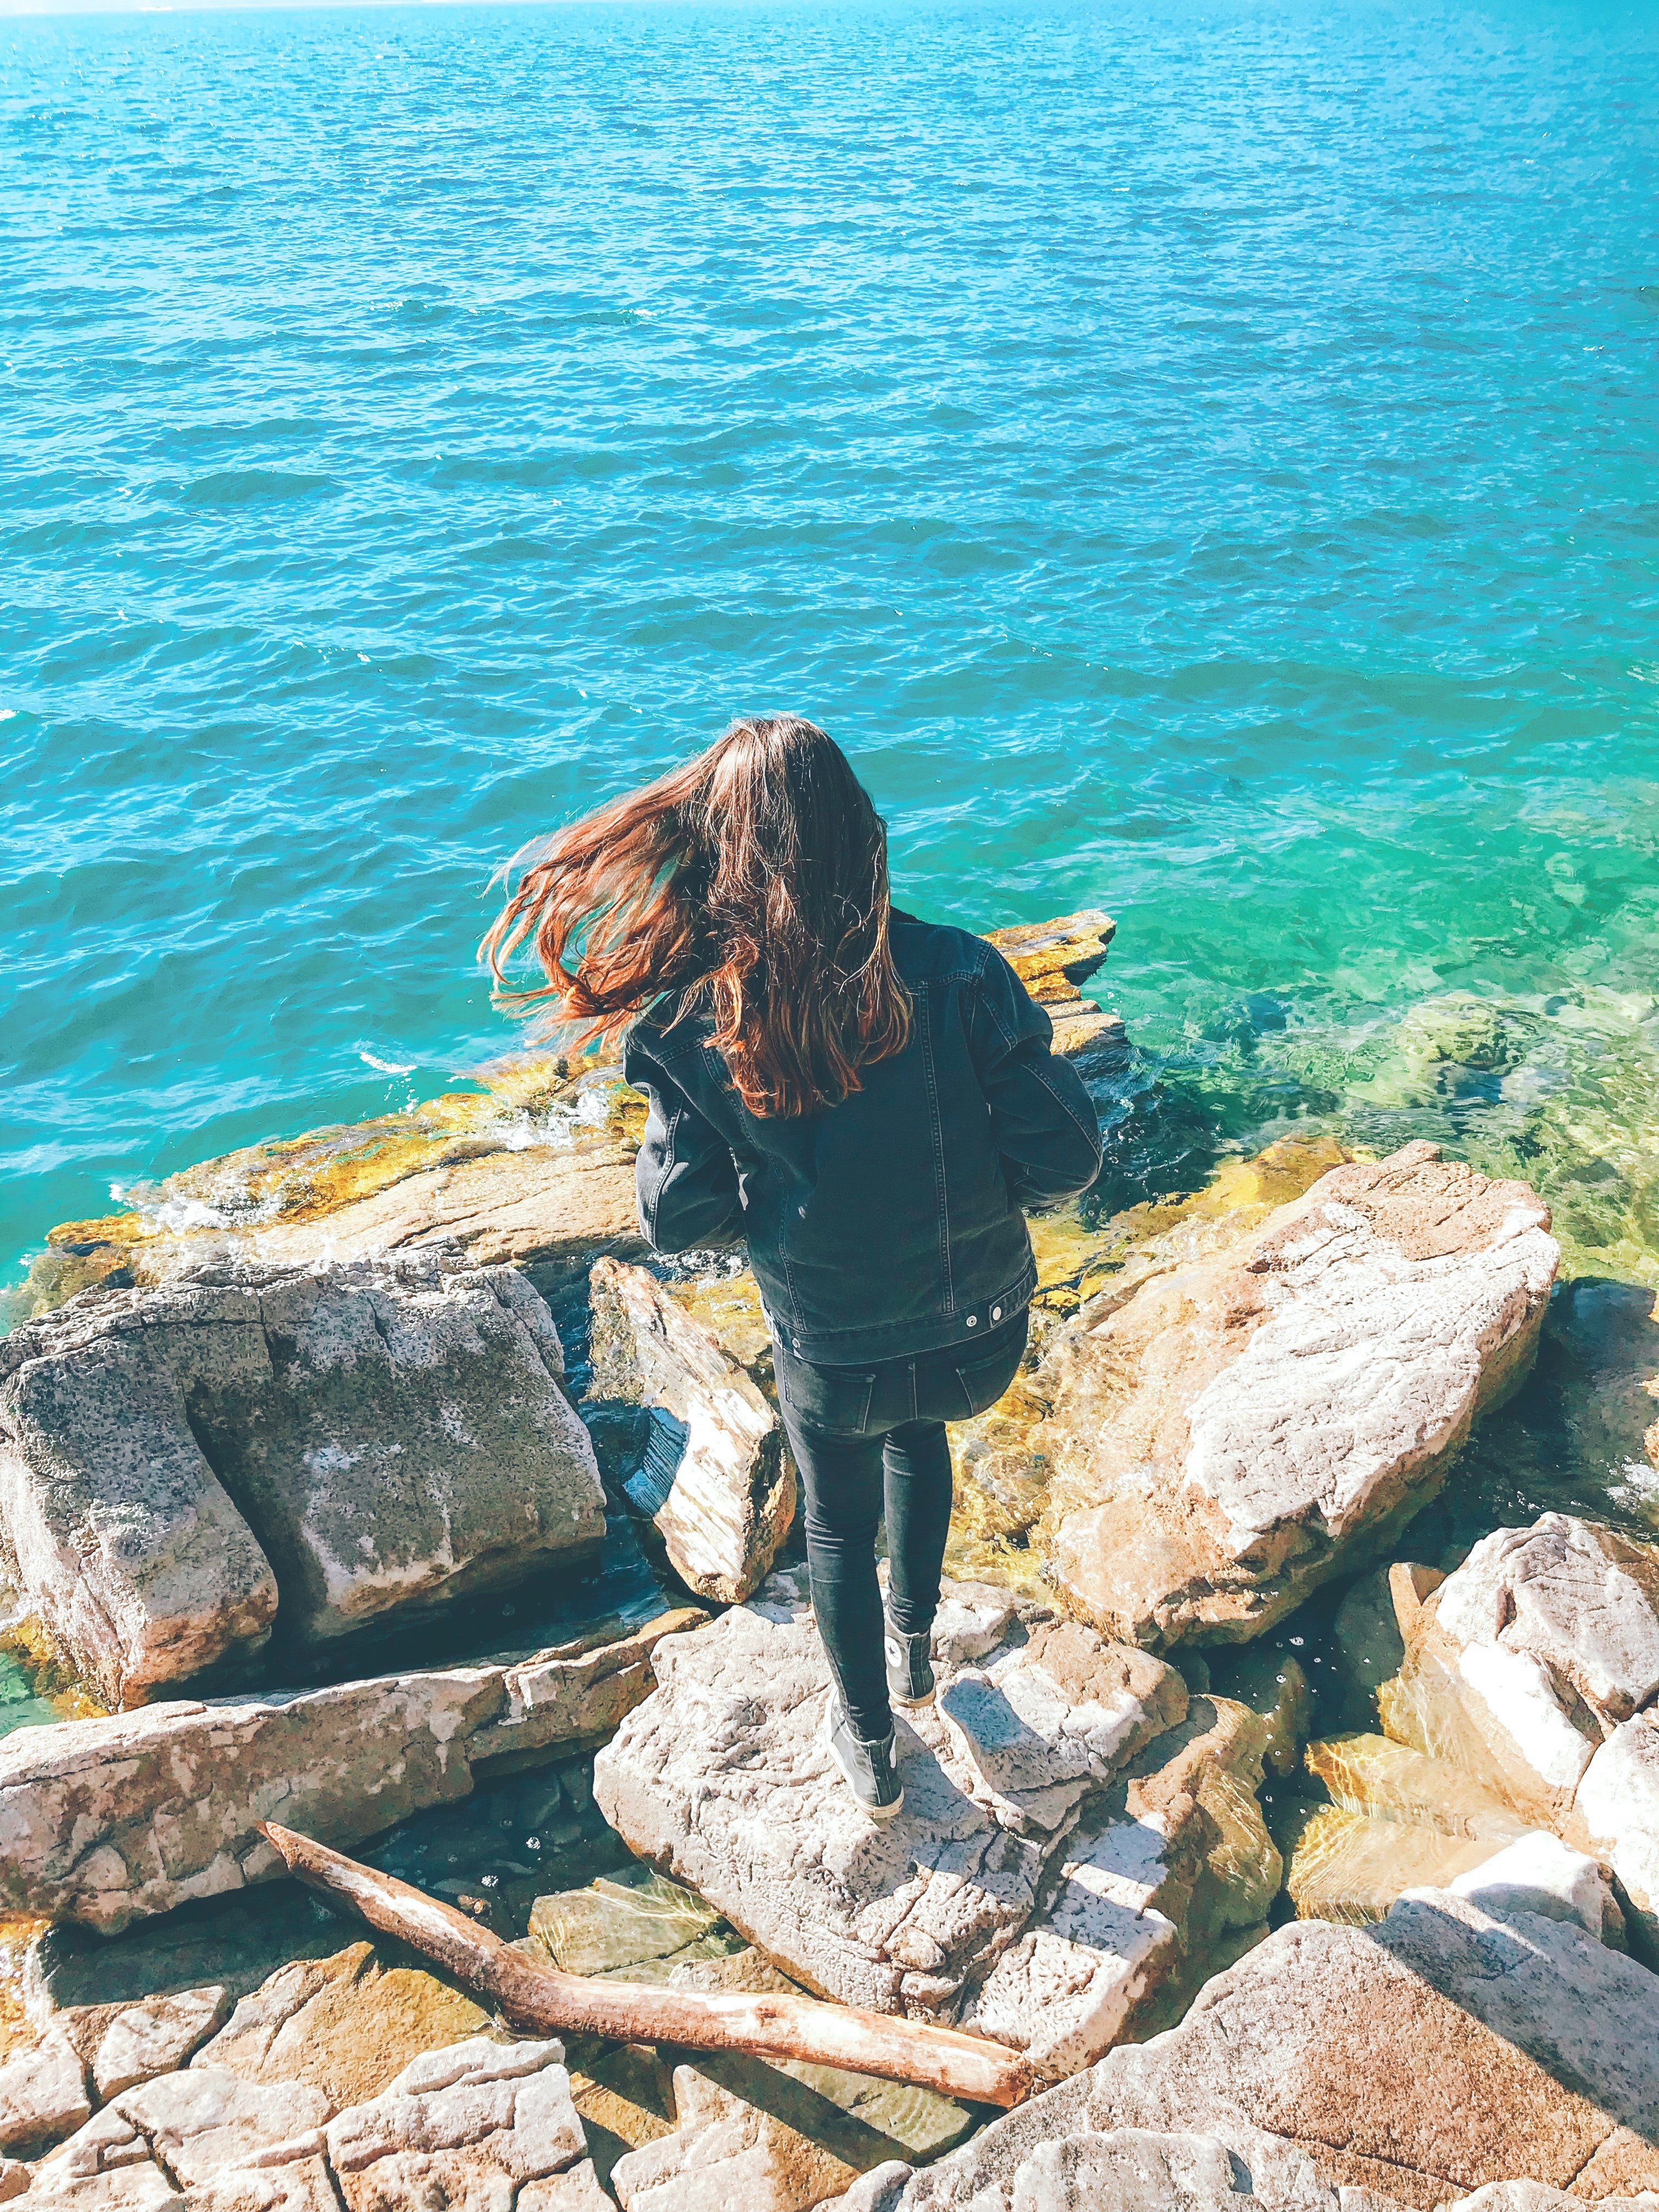
water, sea, rock, coast, azure, summer, ocean, vacation, leg, cliff, coastal and oceanic landforms, tourism, promontory, leisure, photography, long hair, cape, bay, beach, terrain